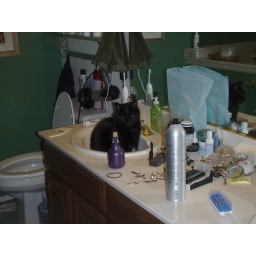
Sadie Cat sitting in the sink